Camp Ashland

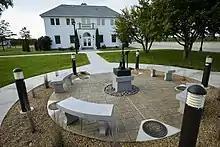
Fallen Heroes Memorial at Camp Ashland

Camp Ashland, Nebraska is an Army National Guard facility located near Ashland, Nebraska, United States, along the Platte River. The camp has been in use by the Nebraska National Guard for more than 100 years. The camp is currently home to the 209th Regimental Training Institute. Year-round training is conducted at Camp Ashland, and it is considered one of the midwest's most important military training centers, with 80,000 to 100,000 service members training at the camp every year. Each weekend can see anywhere from 300 to 1,000 troops at the camp, above and beyond the service members attending schools there.